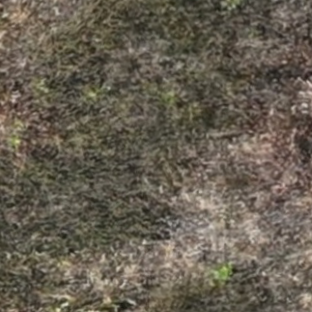
Month: july